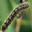
Label: caterpillar